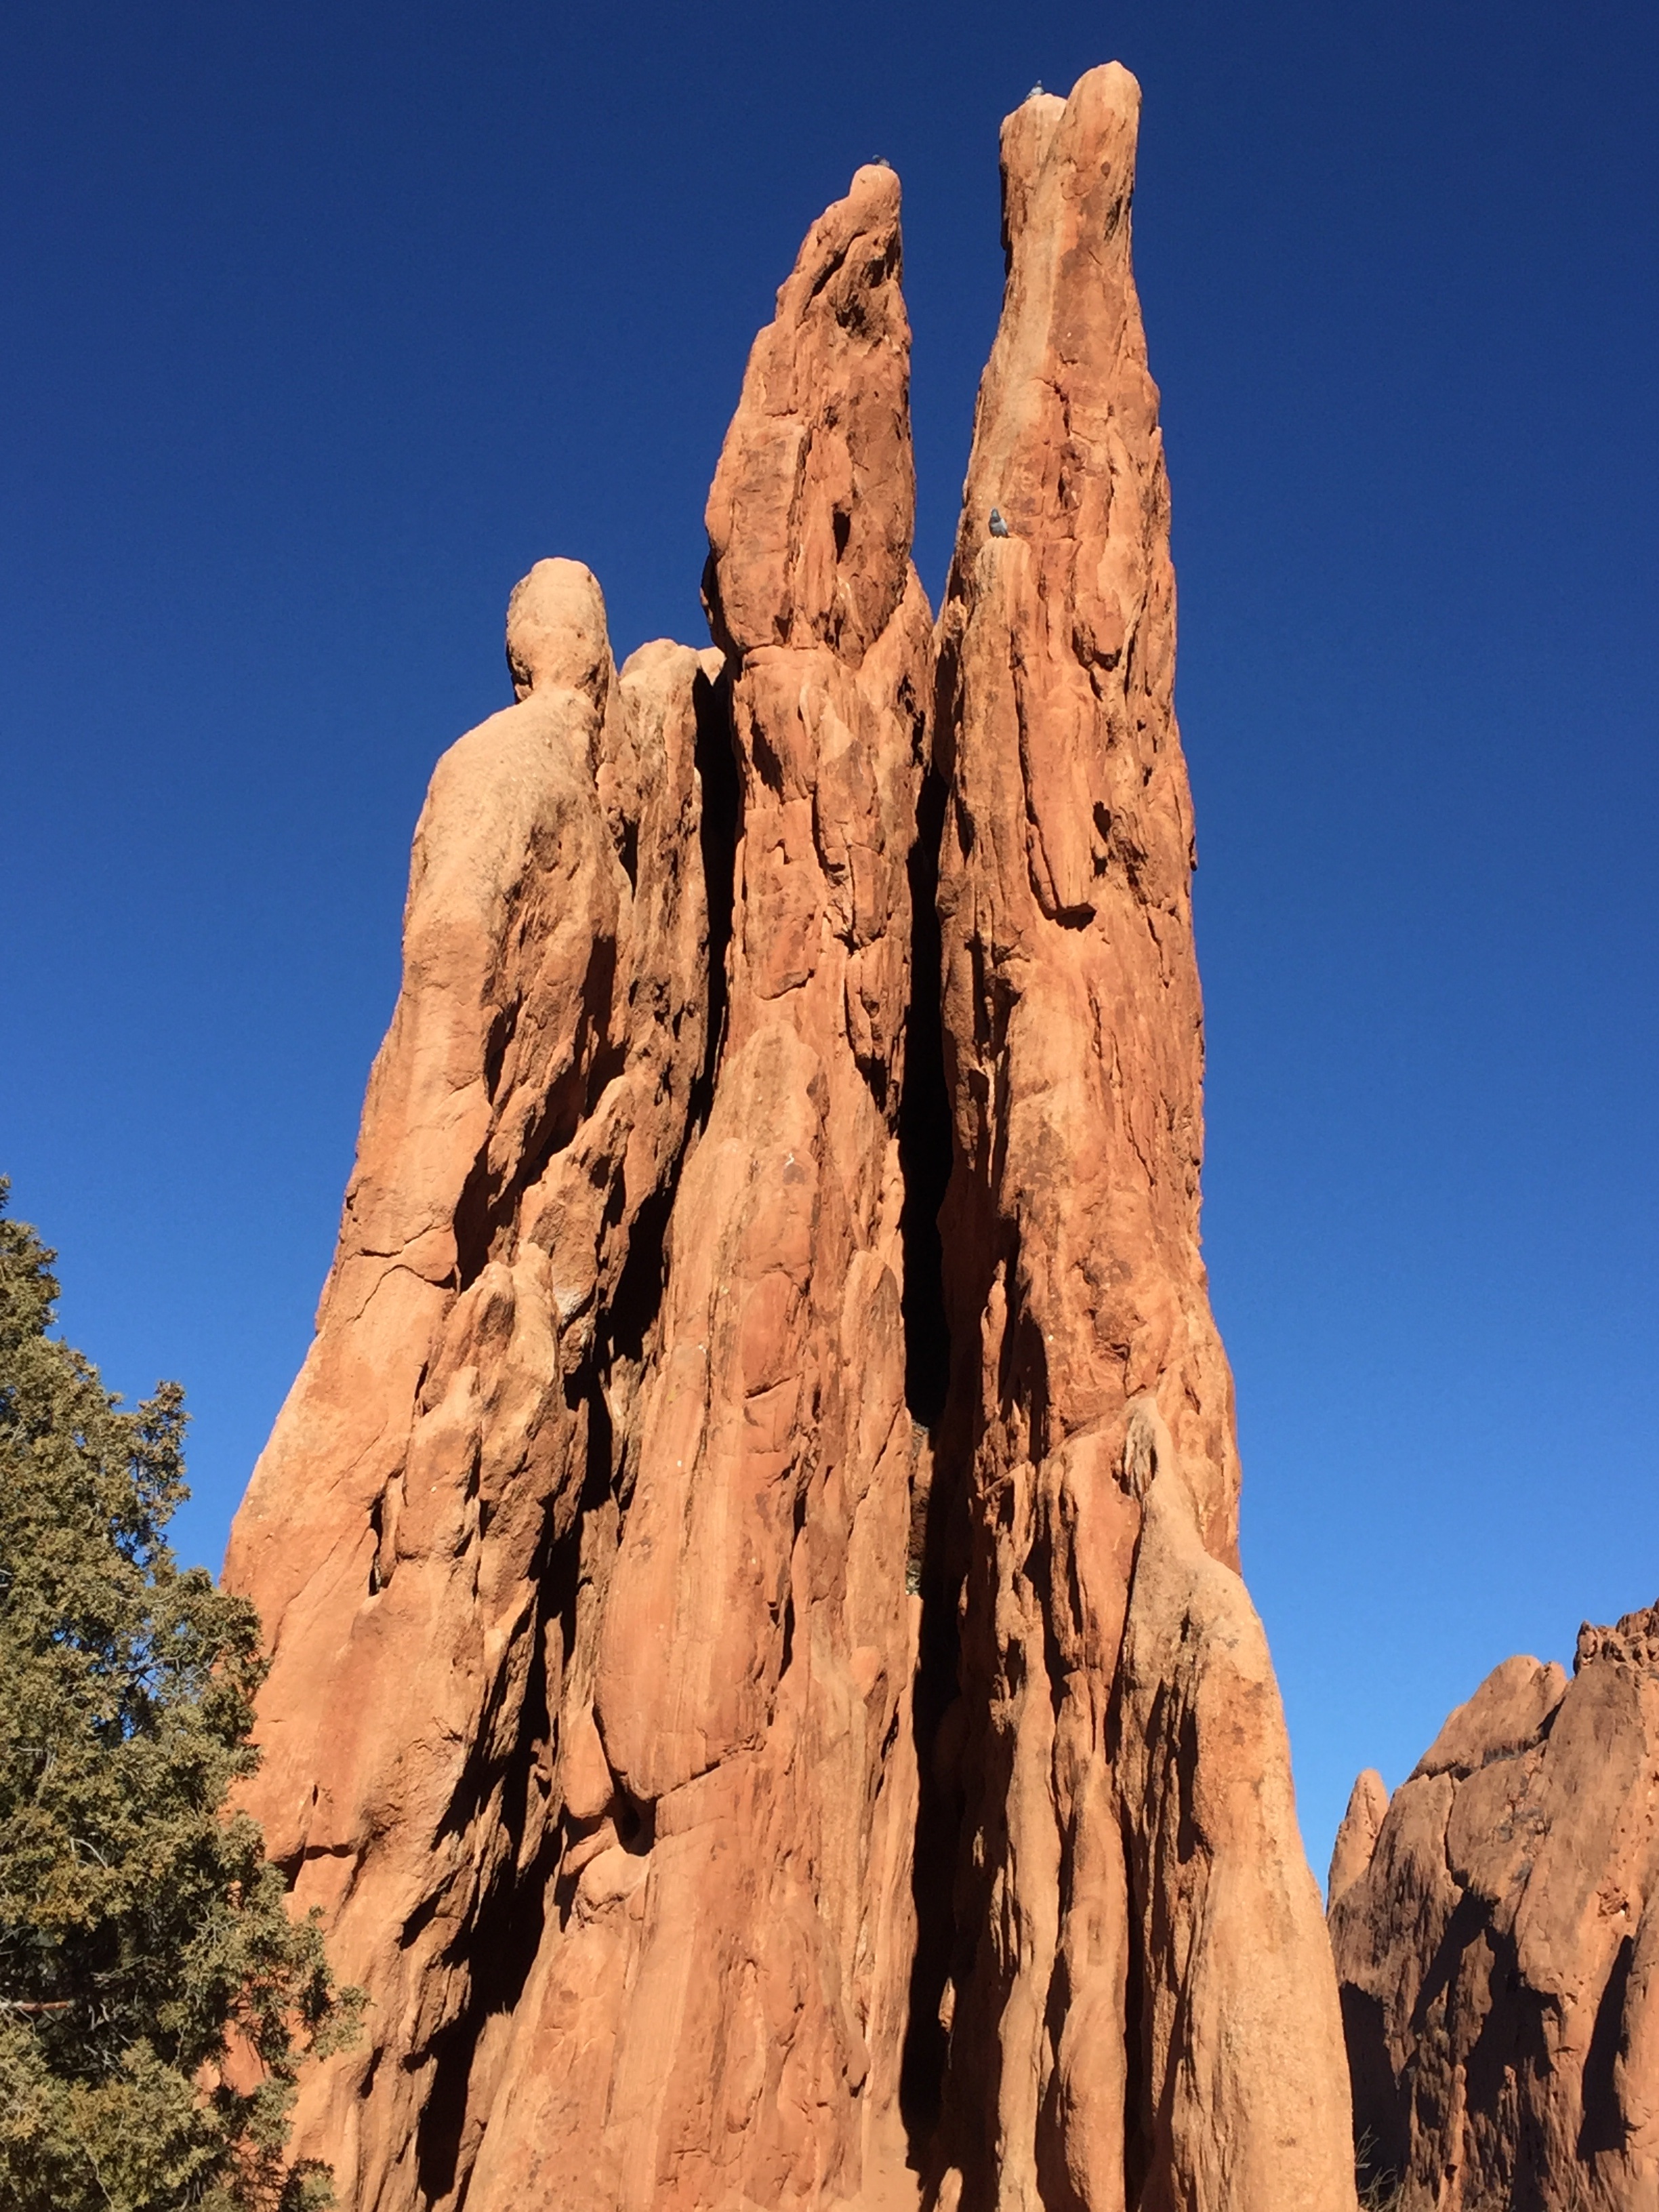
landscape, rock, mountain, desert, valley, formation, arch, scenic, canyon, garden, terrain, material, outdoors, geology, colorado, badlands, gods, wadi, monolith, landform, garden of the gods, colorado springs, natural environment, geographical feature, mountainous landforms, mound building termites